Chantry

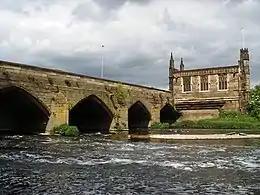
Chantry Chapel of St Mary the Virgin, Wakefield, West Yorkshire

Analysis of later medieval wills has shown that the chantry appeared in many forms. A perpetual chantry consisted of one or more priests, in a private free-standing chapel, usually licensed by the local bishop (such as the surviving one at Noseley, Leicestershire) or in an aisle of a greater church. If chantries were in religious communities, they were sometimes headed by a warden or archpriest. Such chantries generally had constitutions directing the terms by which priests might be appointed and how they were to be supervised. The perpetual chantry was the most prestigious and expensive option for the wealthy burgess or nobleman. A lesser option was the endowment of a fixed-term chantry, to fund masses sung by one or two priests at a side altar. Terms ranging from one to ten years were more common than the perpetual variety of chantry.